Susanna Koski

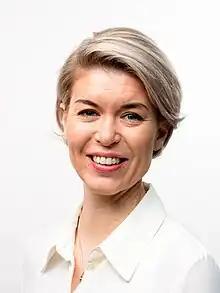
Susanna Koski in 2023.

Susanna Koski (born 22 March 1985 in Vähäkyrö) is a Finnish politician and a former member of the Finnish Parliament, representing the National Coalition Party. Koski was elected to the parliament in 2015, gaining 3,102 votes in the elections. She has also been a member of the City Council of Vaasa since 2012.